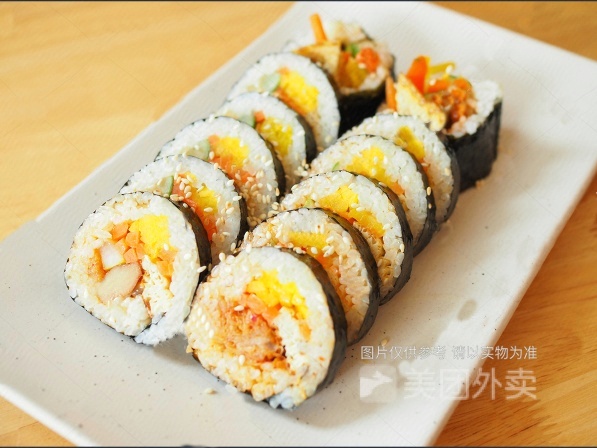
Label: sushi